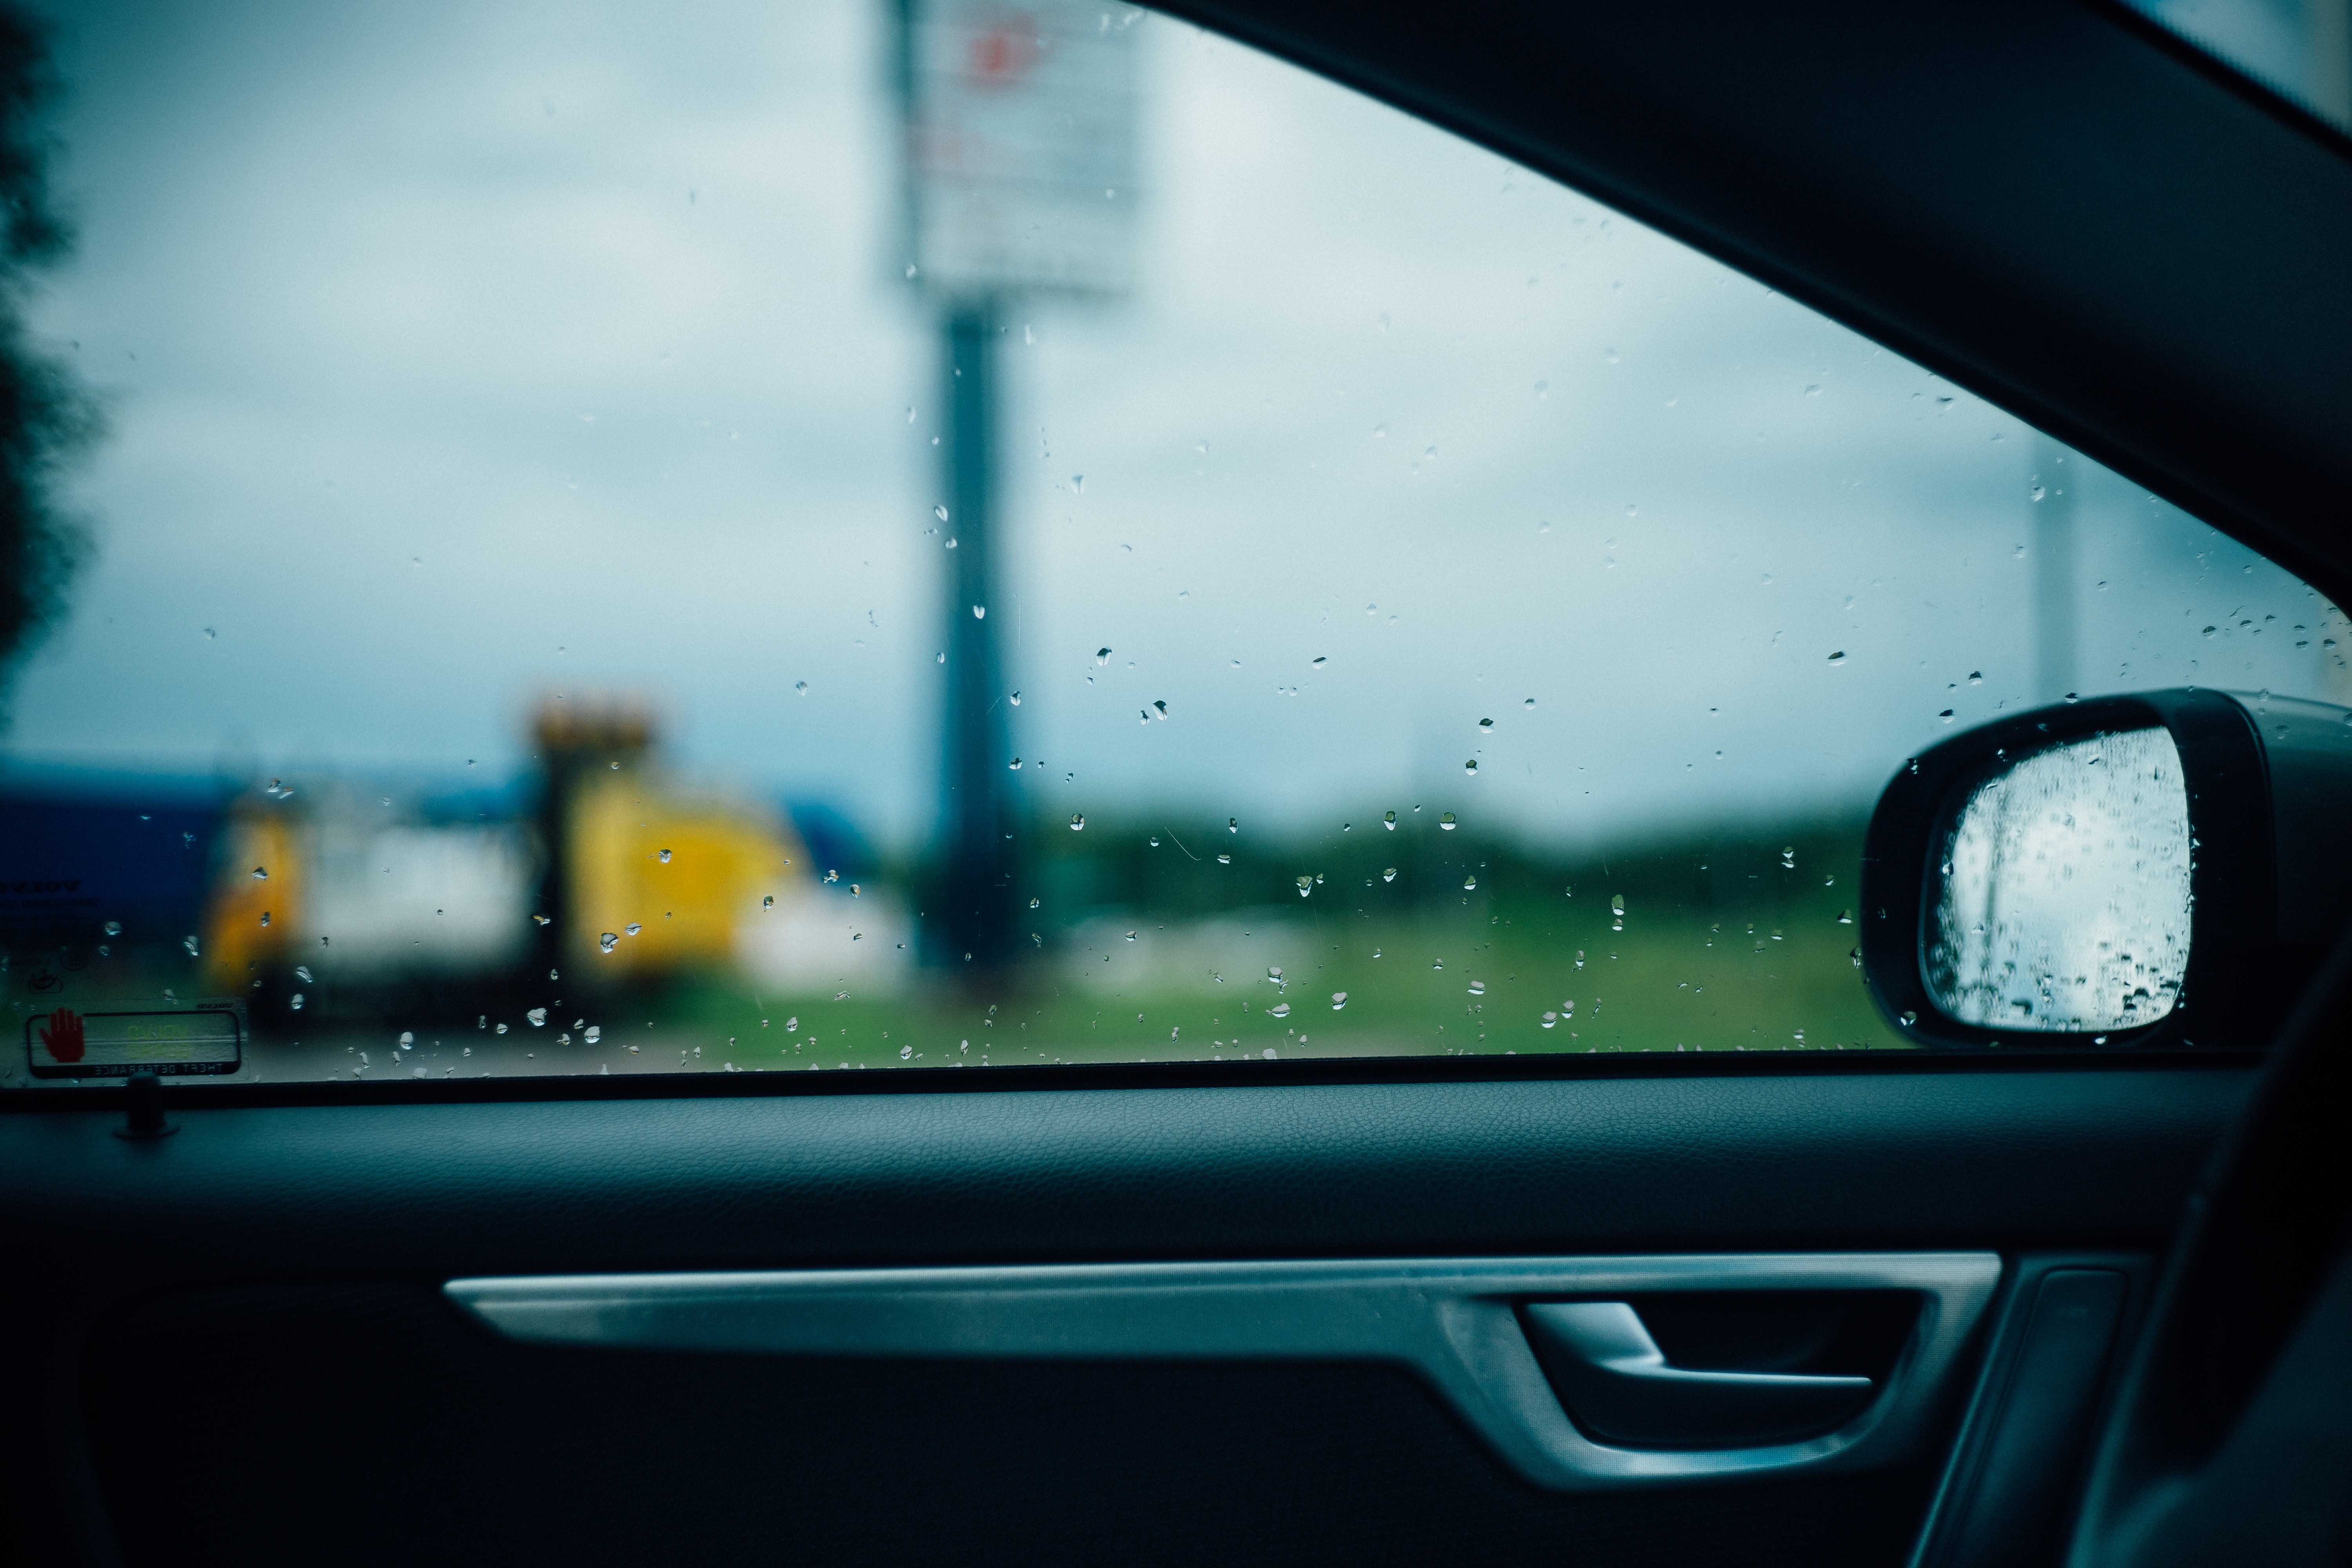
light, car, window, glass, driving, reflection, vehicle, blue, automobile make, automotive exterior